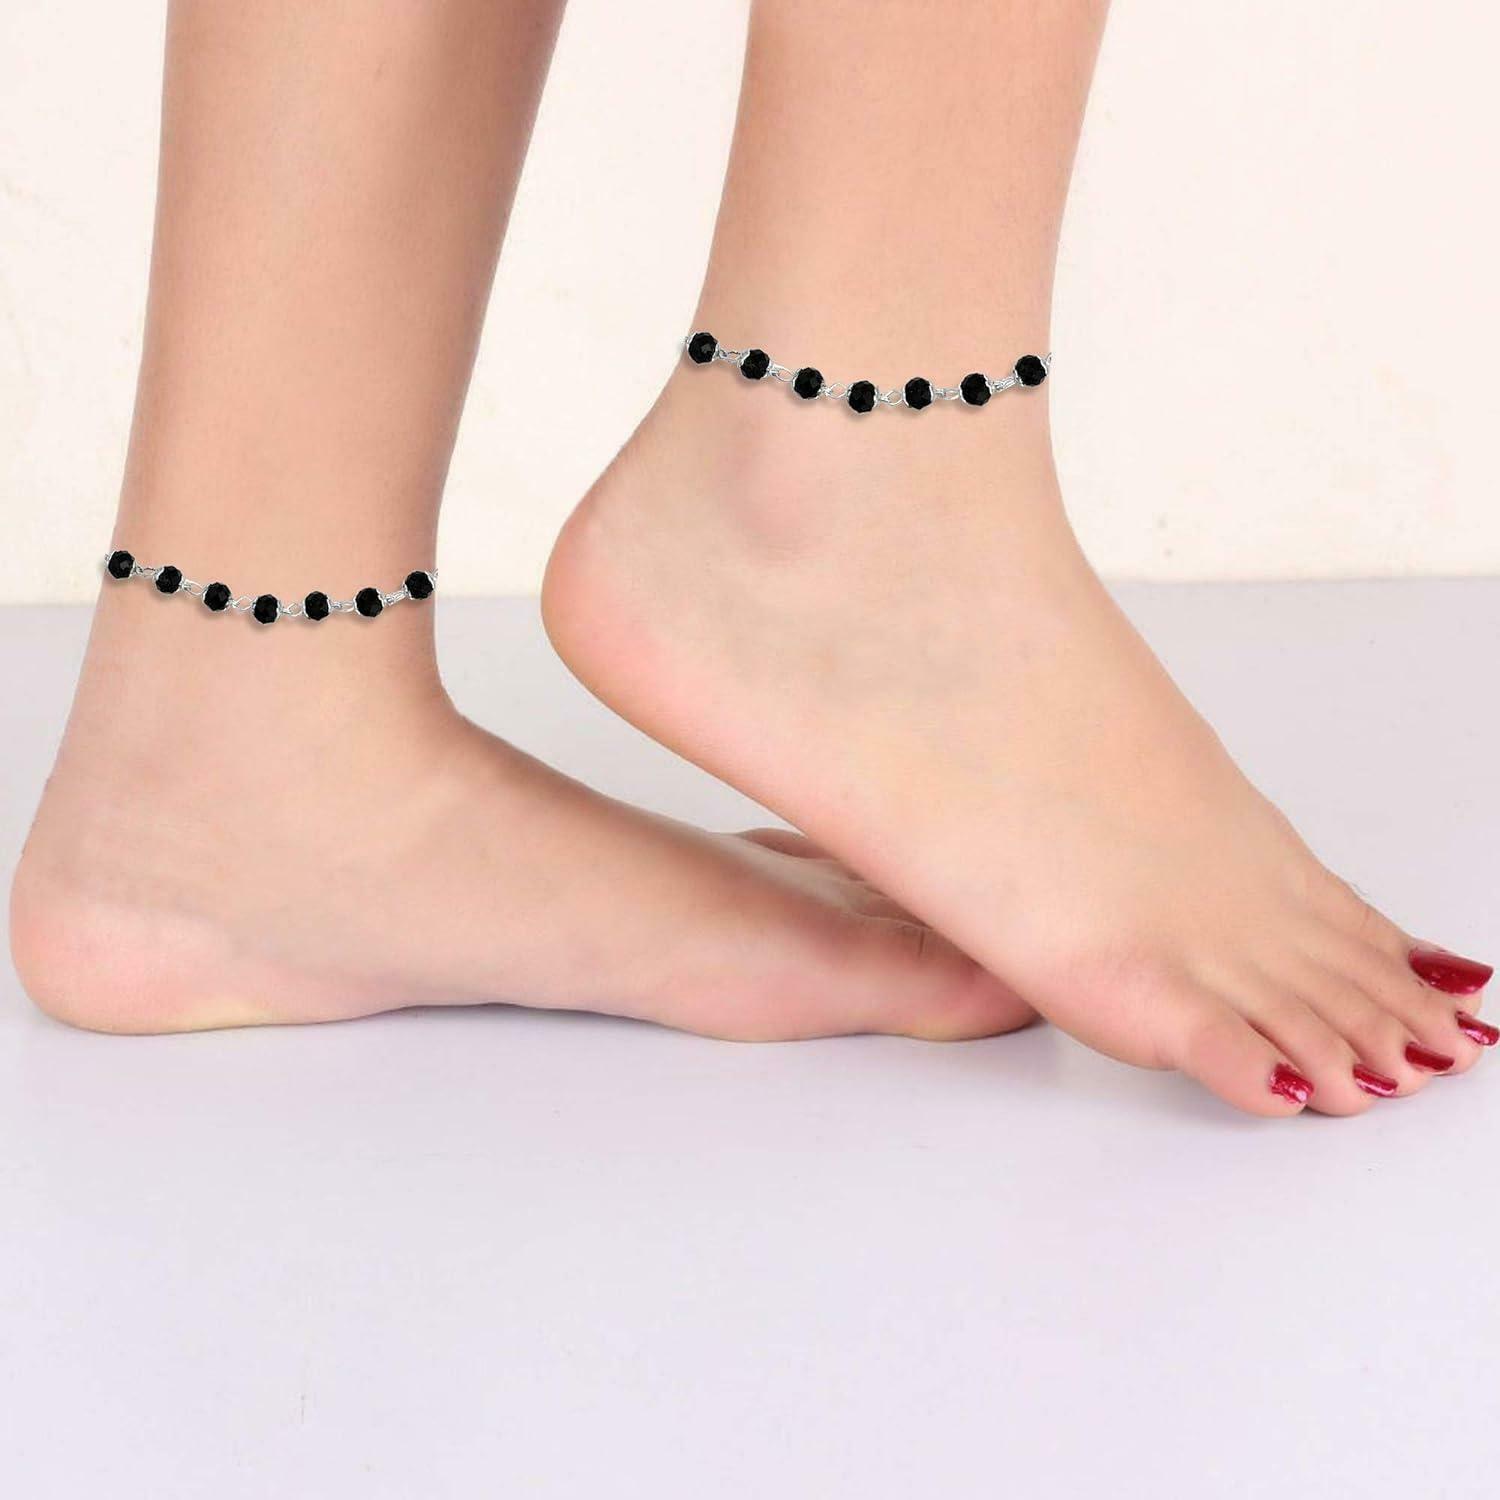
Morir Brass For Women 1 0
Type: Anklet
Brand: MORIR
Price: Rs. 449
Silver plated black beads charms beaded pajeb payal leg bracelet anklet foot jewelry for women girls. suitable for any outfit and any occasion.
Features: Silver Plated Black Beads Charms Beaded Pajeb Payal Leg Bracelet Anklet Foot Jewelry For Women Girls,The Style Of Design Is Both Vintage And Fashion. It Is Suitable For Many Occasions, Such As Vocation, Party Outdoors, Etc.,Anklet Length: 10 Inches; Width: 0.2 Inches; Weight: 9 Gms,Made In India : All Our Products Are Manufactured In India And Are Exclusively Crafted To Adorn Your Persona.,Suitable For Any Outfit And Any Occasion.